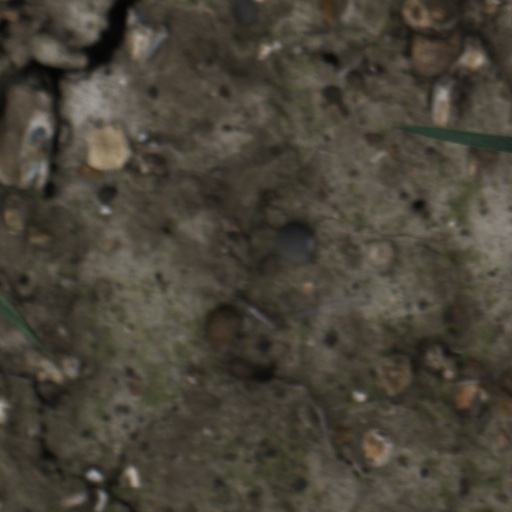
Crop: wheat